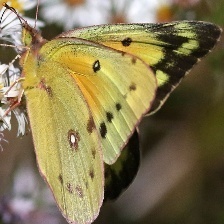
Species: CLOUDED SULPHUR
Butterfly family (ImageNet category): sulphur_butterfly